Mormonism and polygamy

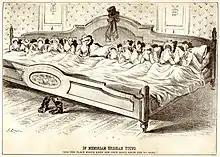
A caricature of Brigham Young's wives, published in "Puck" following his death in 1877.

The majority of Americans who were not members of the church were opposed to polygamy as they saw the practice as a violation of American values and morals. Opponents of polygamy believed that polygamy forced wives into submission to their husbands and some described polygamy as a form of slavery. The overall opposition to polygamy led the Republican Party's platform to refer to it as one of "the twin relics of barbarism". Sensational and often violent novels provided fictional stories about polygamy which fueled the public's dislike for the practice and Mormons.